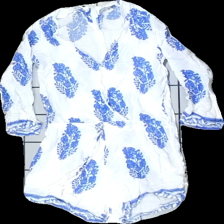
View: front
Type: Top
Category: Ladies
Brand: Not in the list
Brand text on label: Dennis Maglic (DM)
Colors: White, Blue
Material: 100% viscose
Pattern: Other
Cut: V-collar
Season: Summer
Price range: 50-100
Recommended usage: Reuse